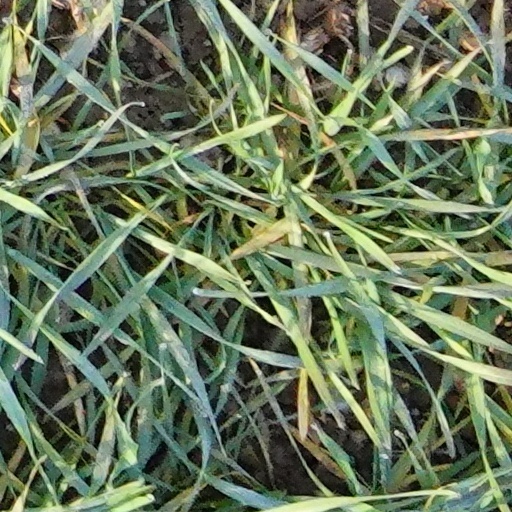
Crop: wheat